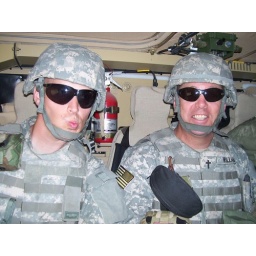
doing the blue steel in the back of the truck